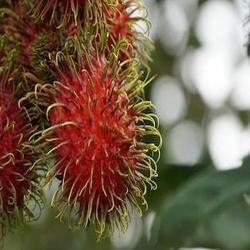
Label: Rambutan